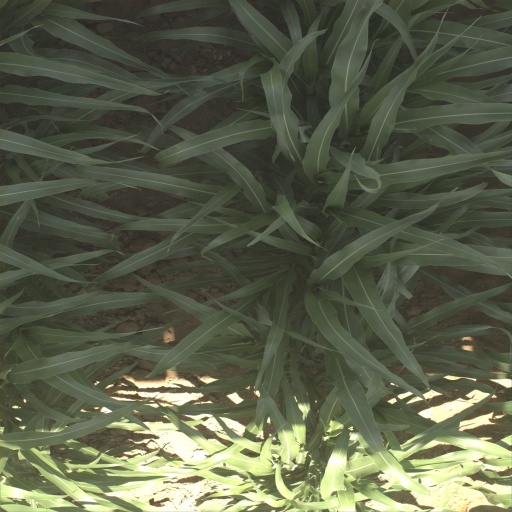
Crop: sorghum